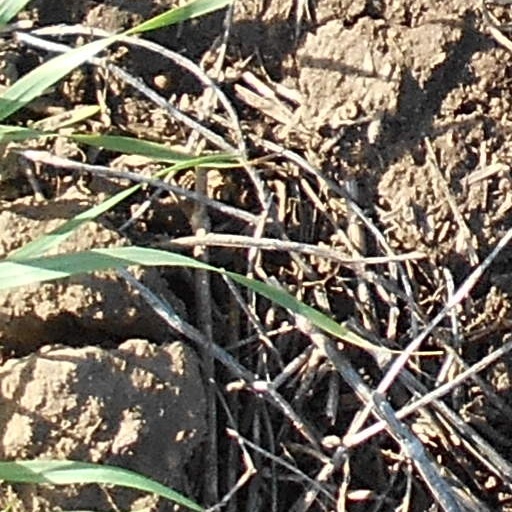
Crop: wheat